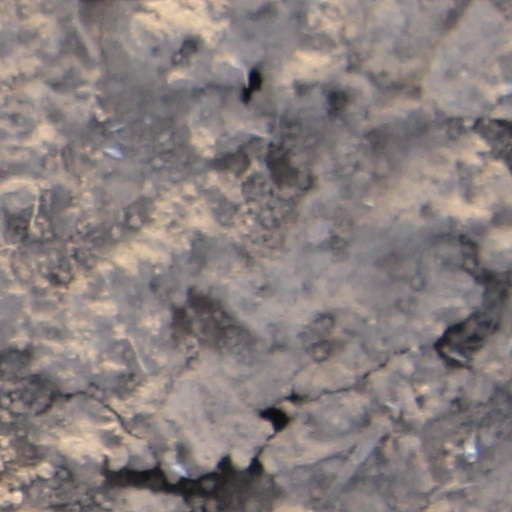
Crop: wheat